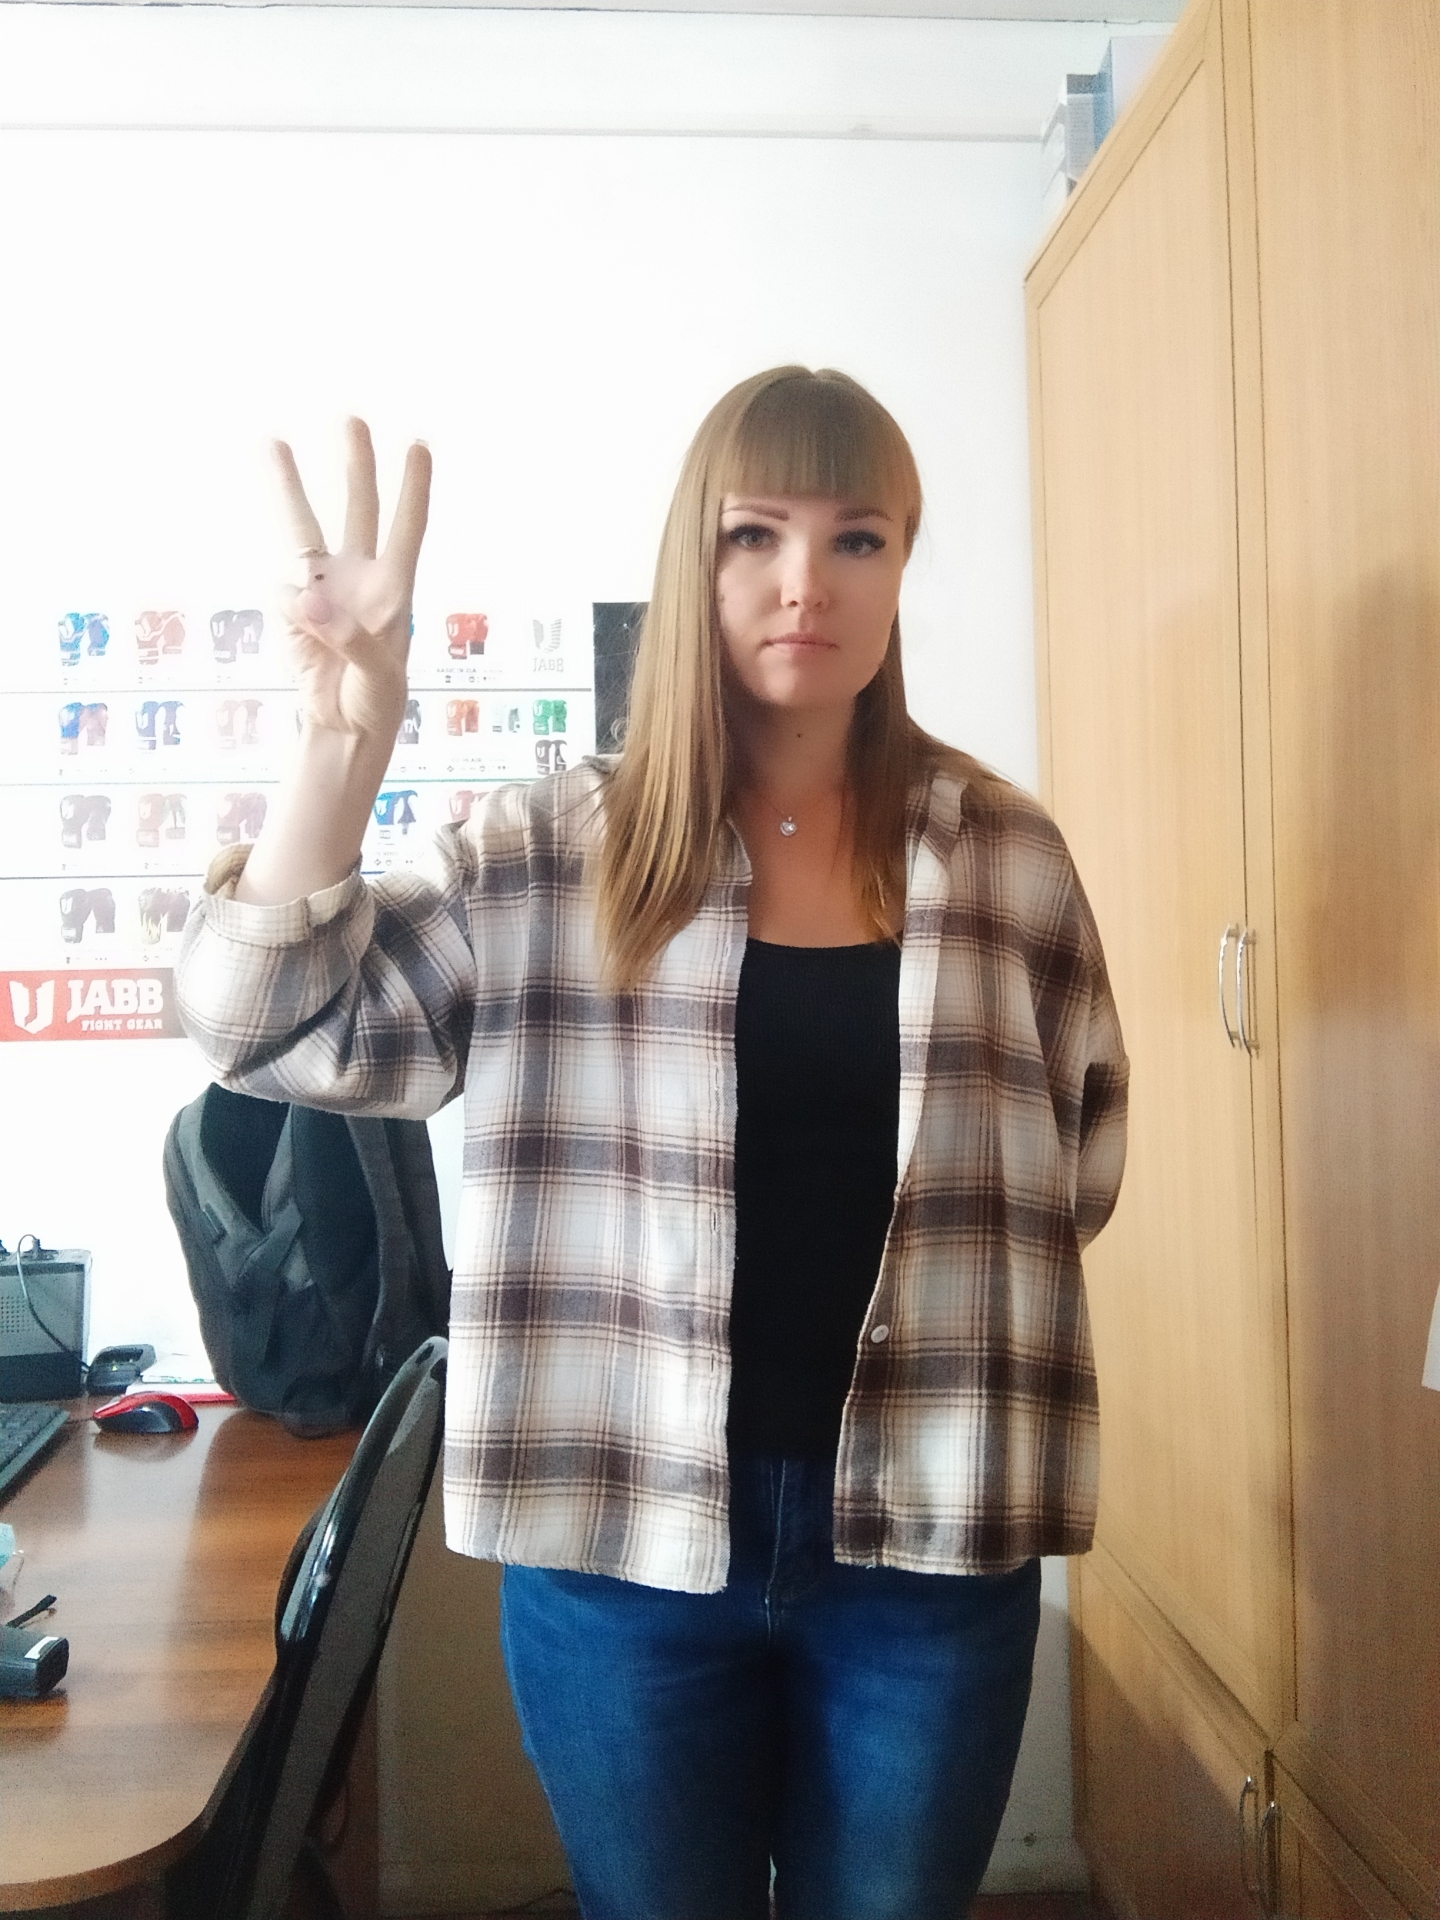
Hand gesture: three